Dirt 4

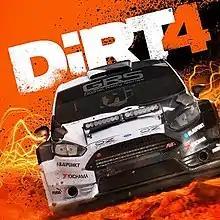
Retail cover art featuring a Ford Fiesta R5

Dirt 4 (stylised as DiRT 4) is a simcade racing video game developed by Codemasters for PlayStation 4, Windows, and Xbox One in June 2017, and for Linux and macOS in March 2019 by Feral Interactive.